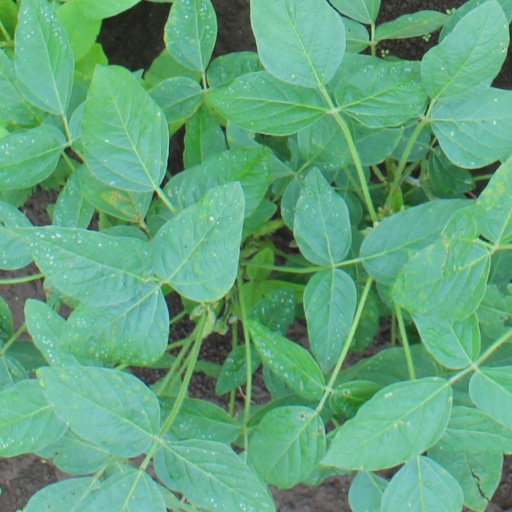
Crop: soybean